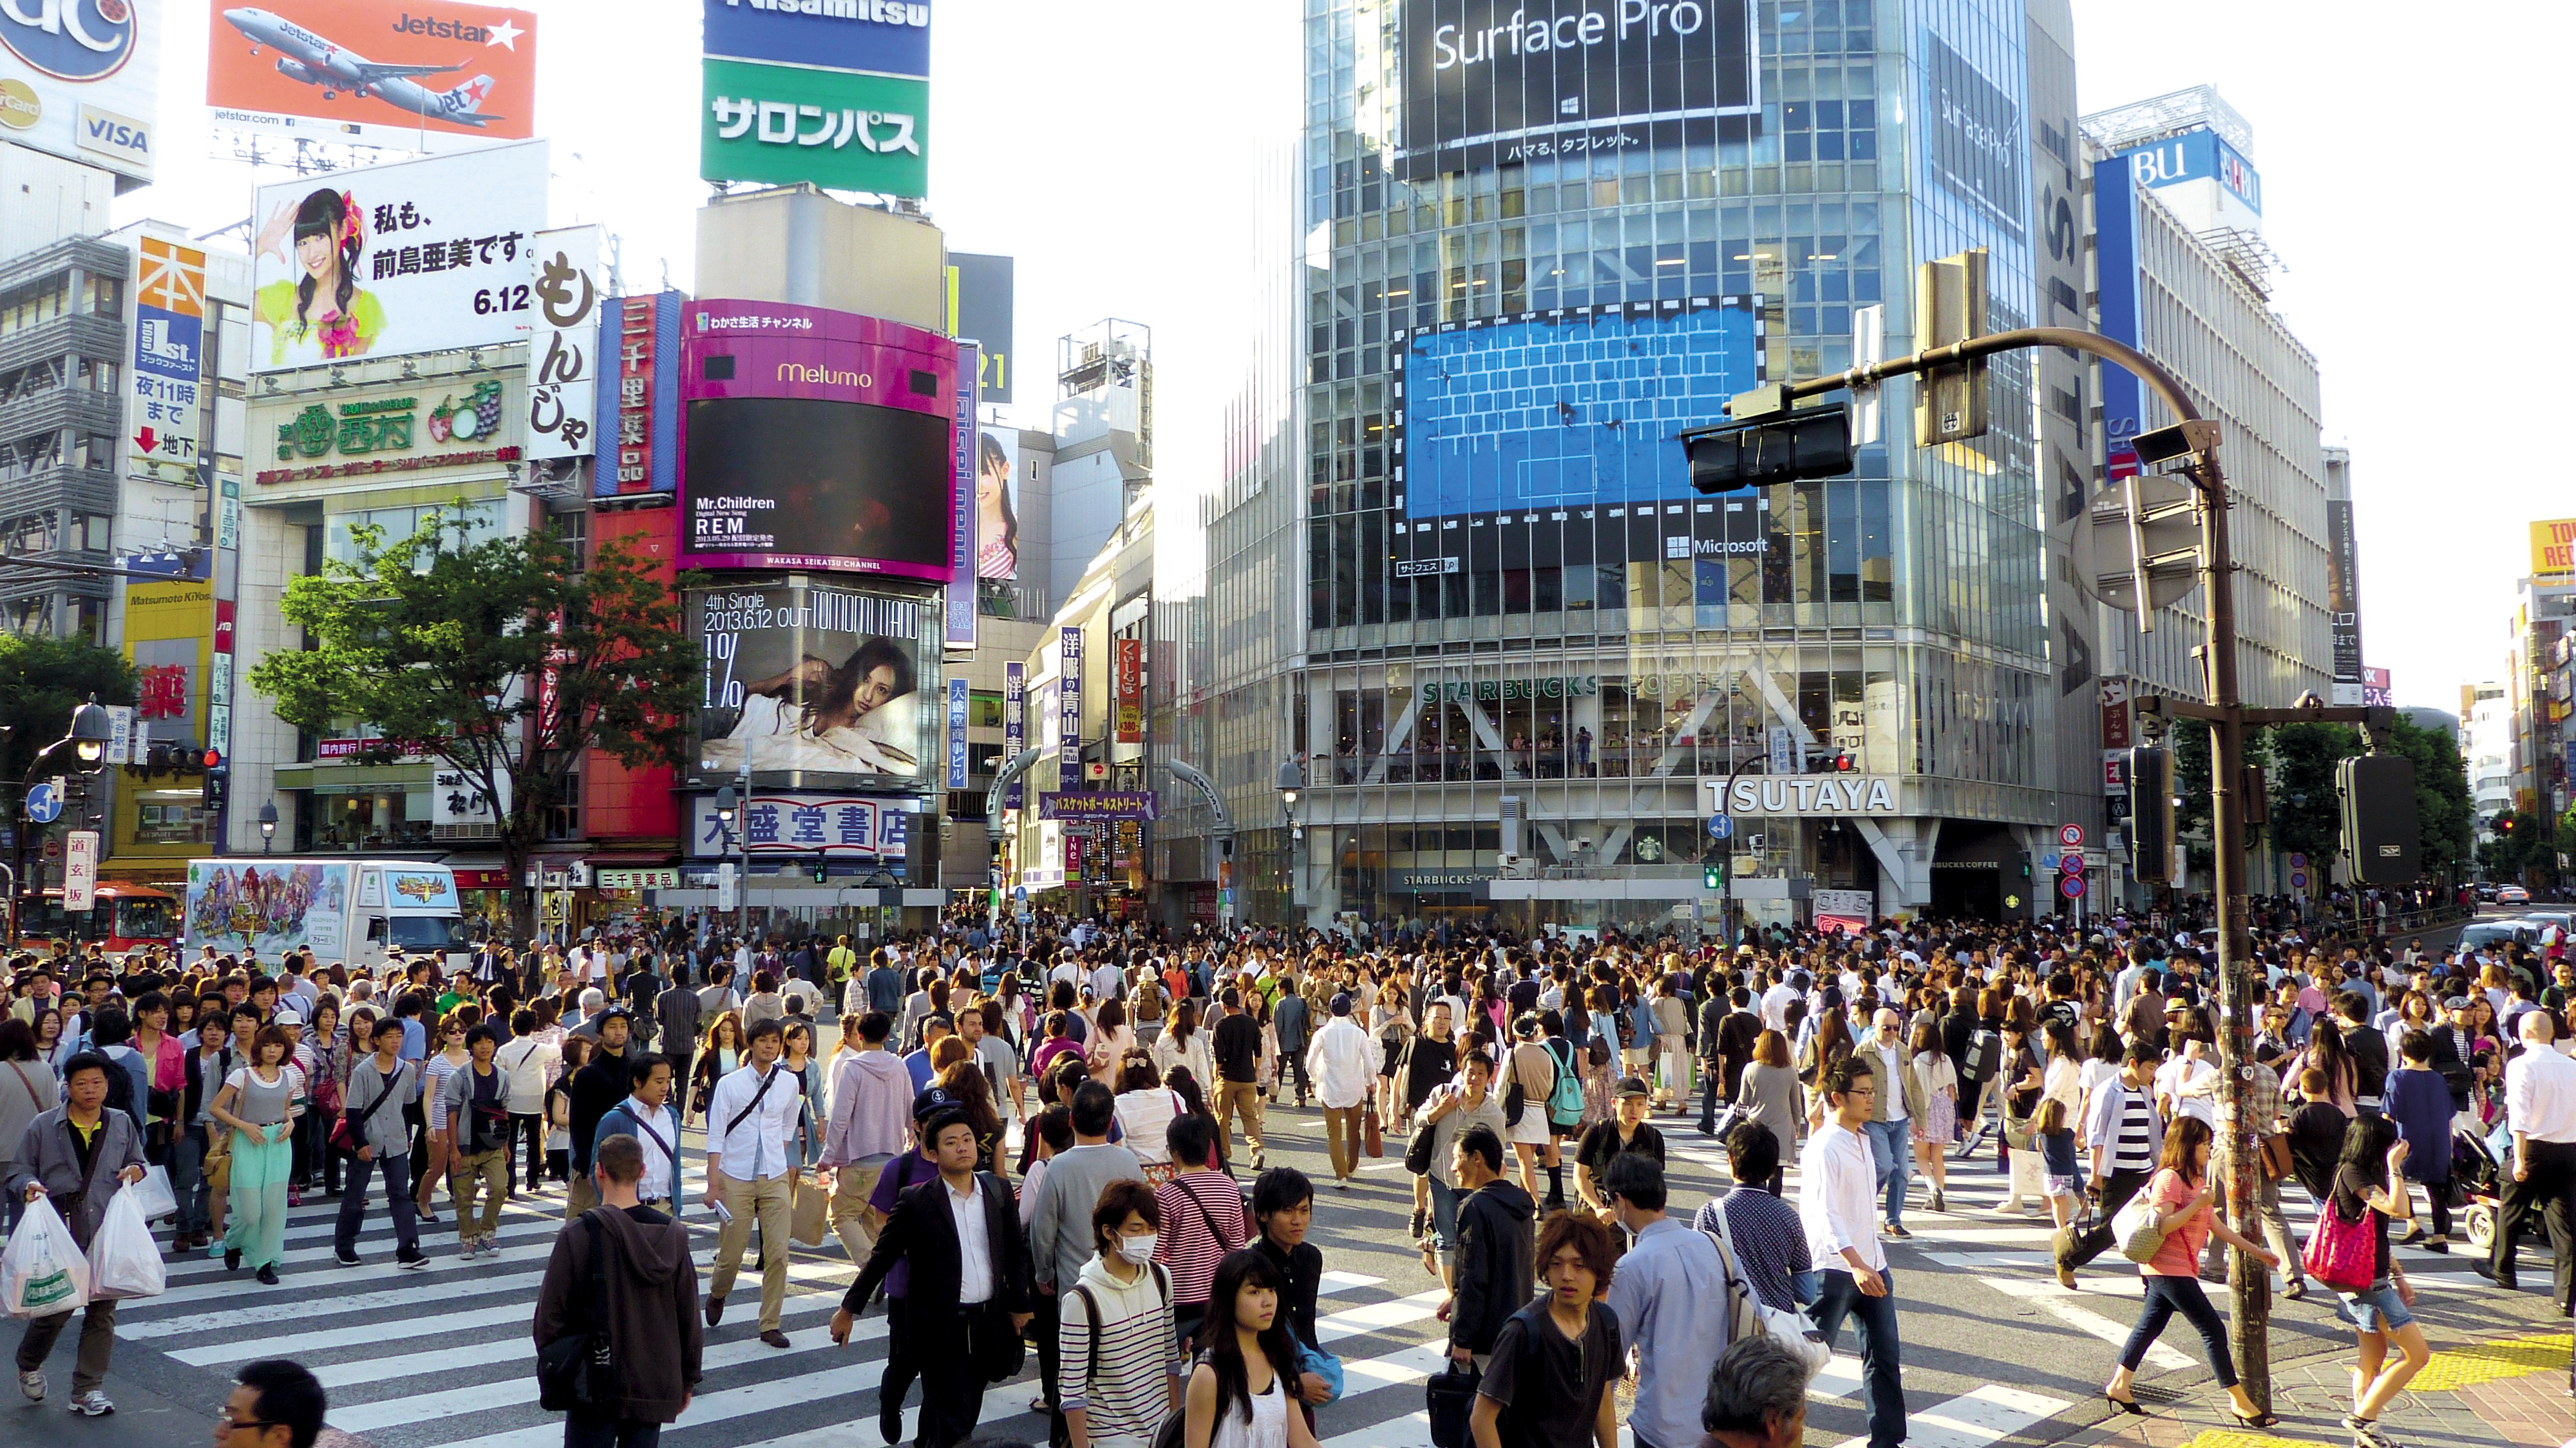
pedestrian, people, road, building, crowd, downtown, plaza, shopping, japan, festival, tokyo, japanese, shibuya, metropolis, traffic lights, shopping mall